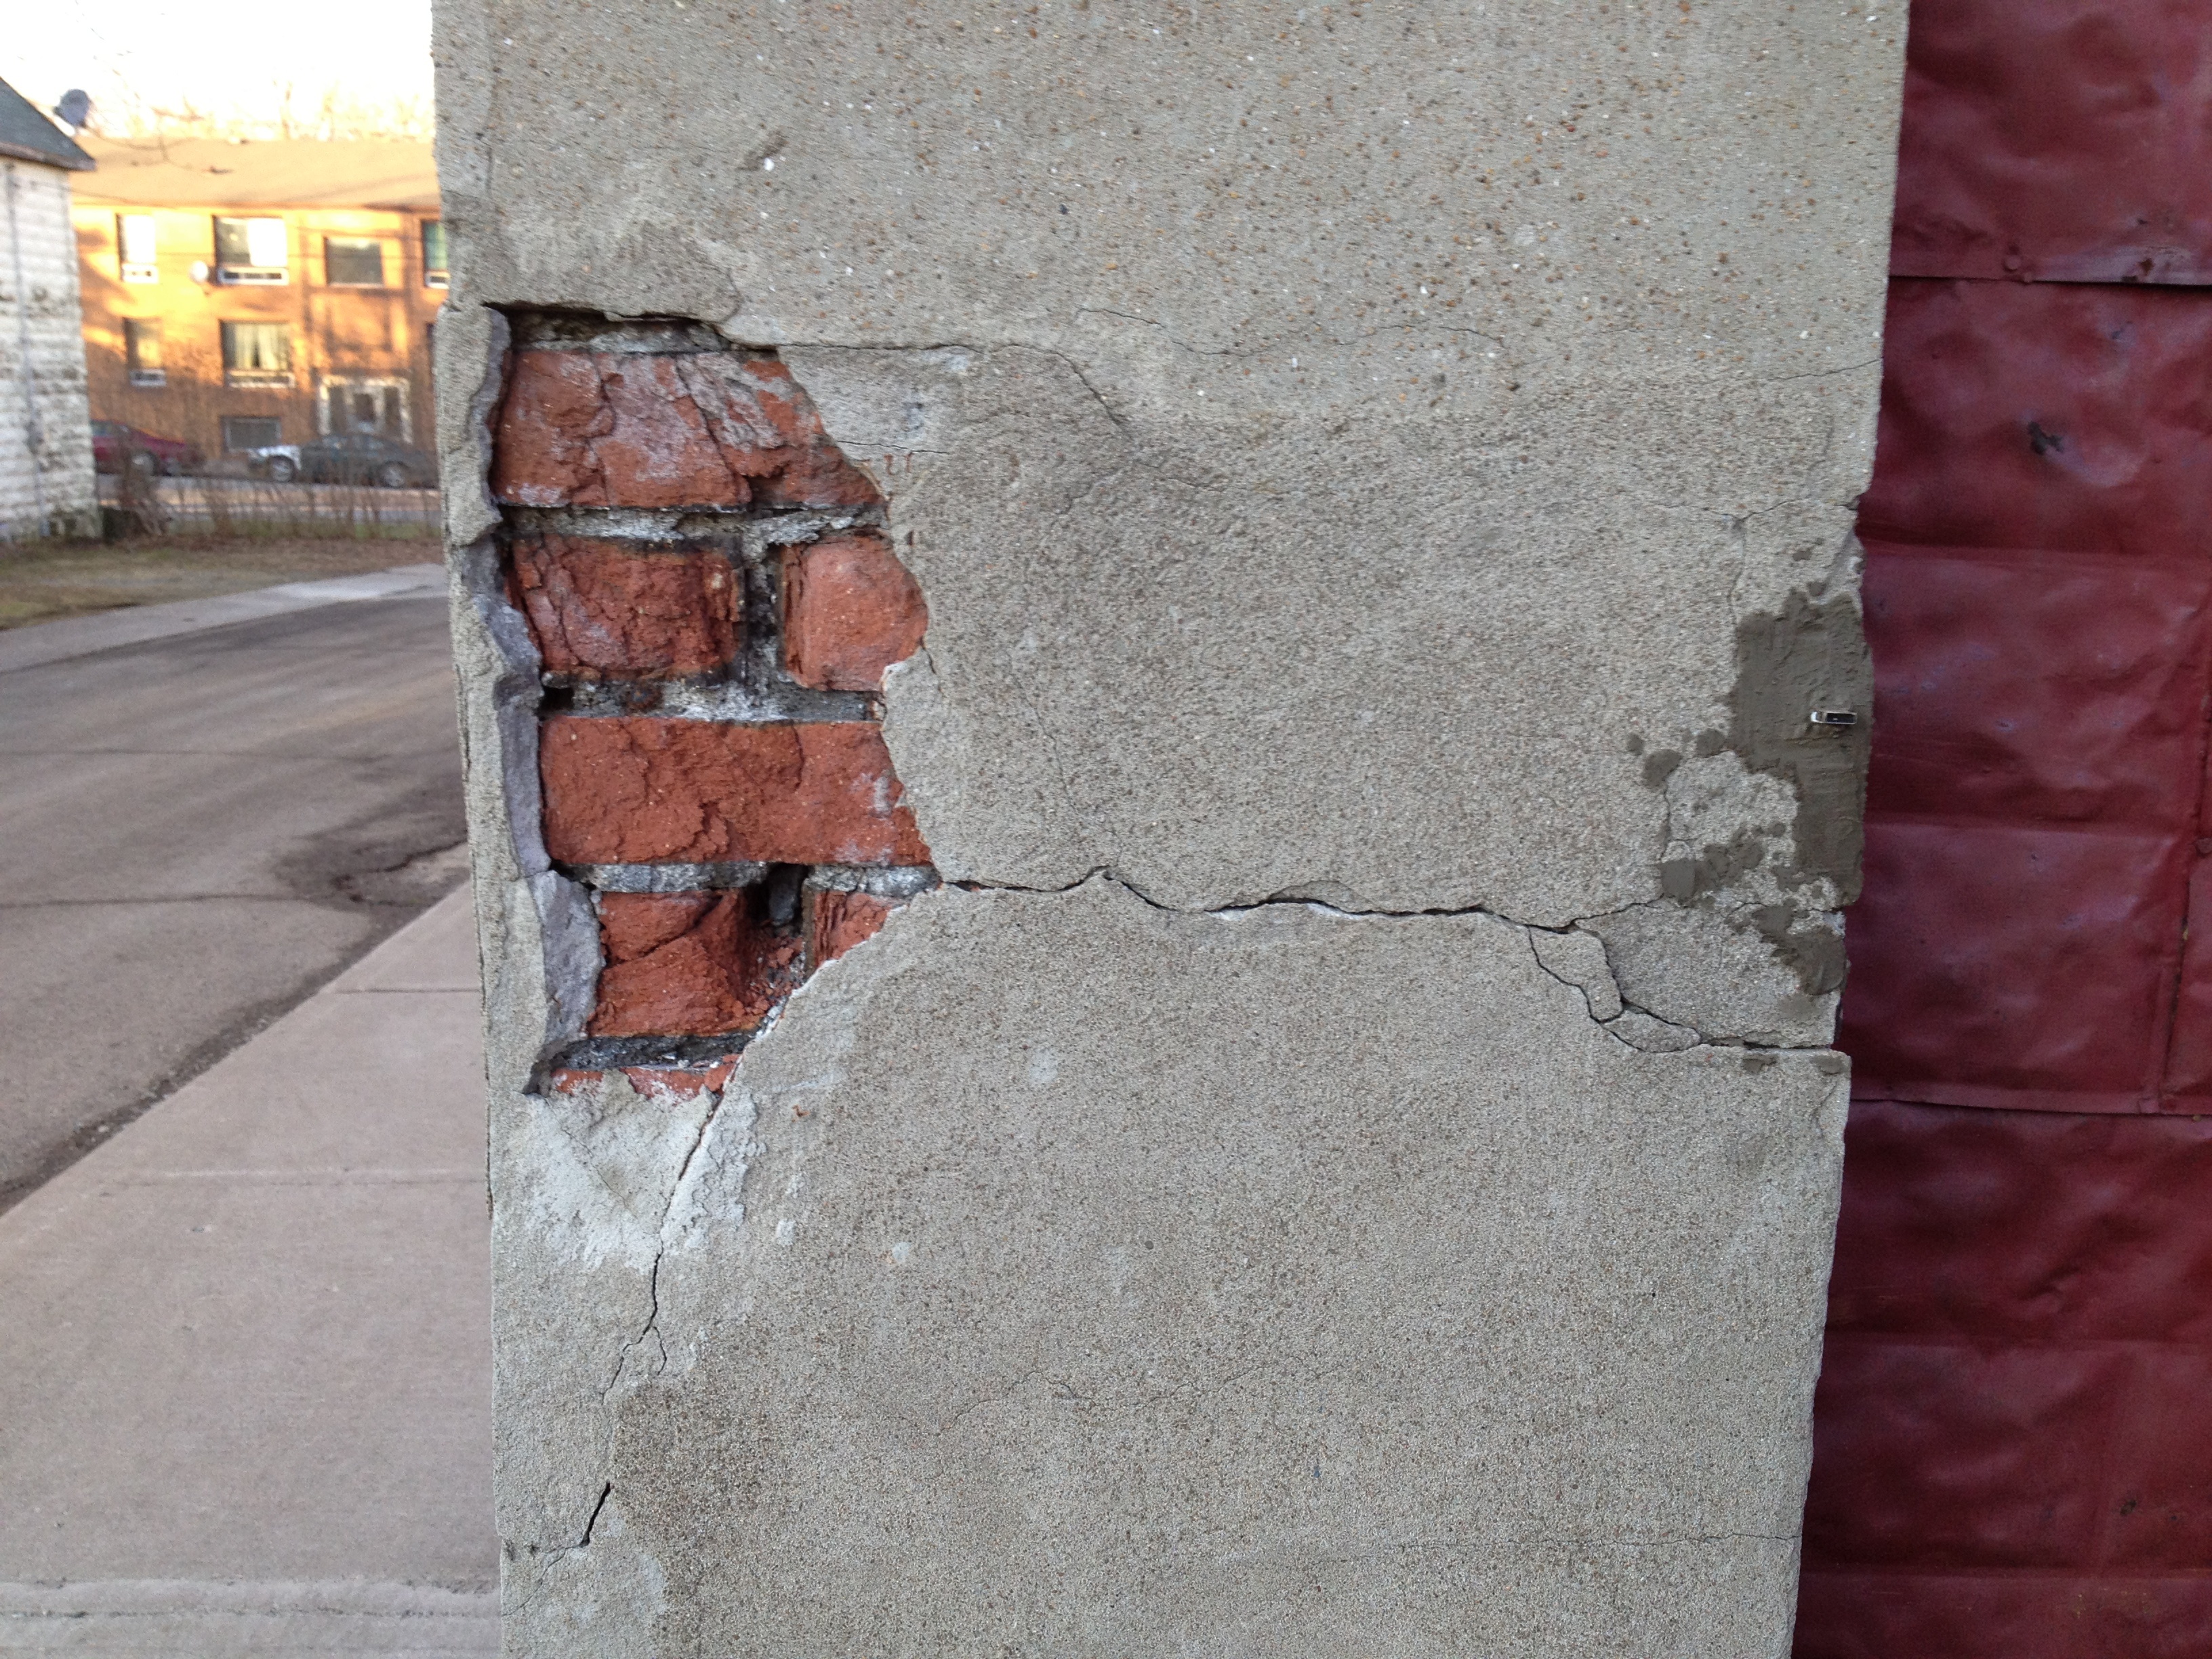
rock, floor, wall, brick, material, art, brickwork, flooring, road surface